List of international cricket five-wicket hauls at Lancaster Park

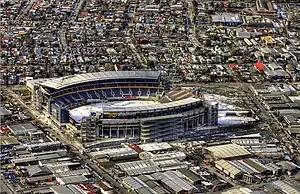
Aerial view of Lancaster Park in July 2011.

Lancaster Park, formerly also known as AMI Stadium, is a 13,000 capacity cricket stadium situated in a suburb of Christchurch in New Zealand. The stadium is currently closed due to damage sustained in the February 2011 Christchurch earthquake. The Hadlee Stand has been demolished and the fate of the rest of the stadium is unresolved. It was New Zealand's oldest Test cricket venue before it was demolished. The ground was the venue for 40 men's Test matches, 48 One-Day Internationals (ODI) and four Twenty20 Internationals (T20I). The first Test match at the ground was between New Zealand and England on 10 January 1930, with the first ODI between New Zealand and Pakistan in February 1973 and the first T20I was played in February 2008 between New Zealand and England. Two women's Test matches have been played on the ground, the first in 1935, as well as seven women's ODIs and one women's T20I.